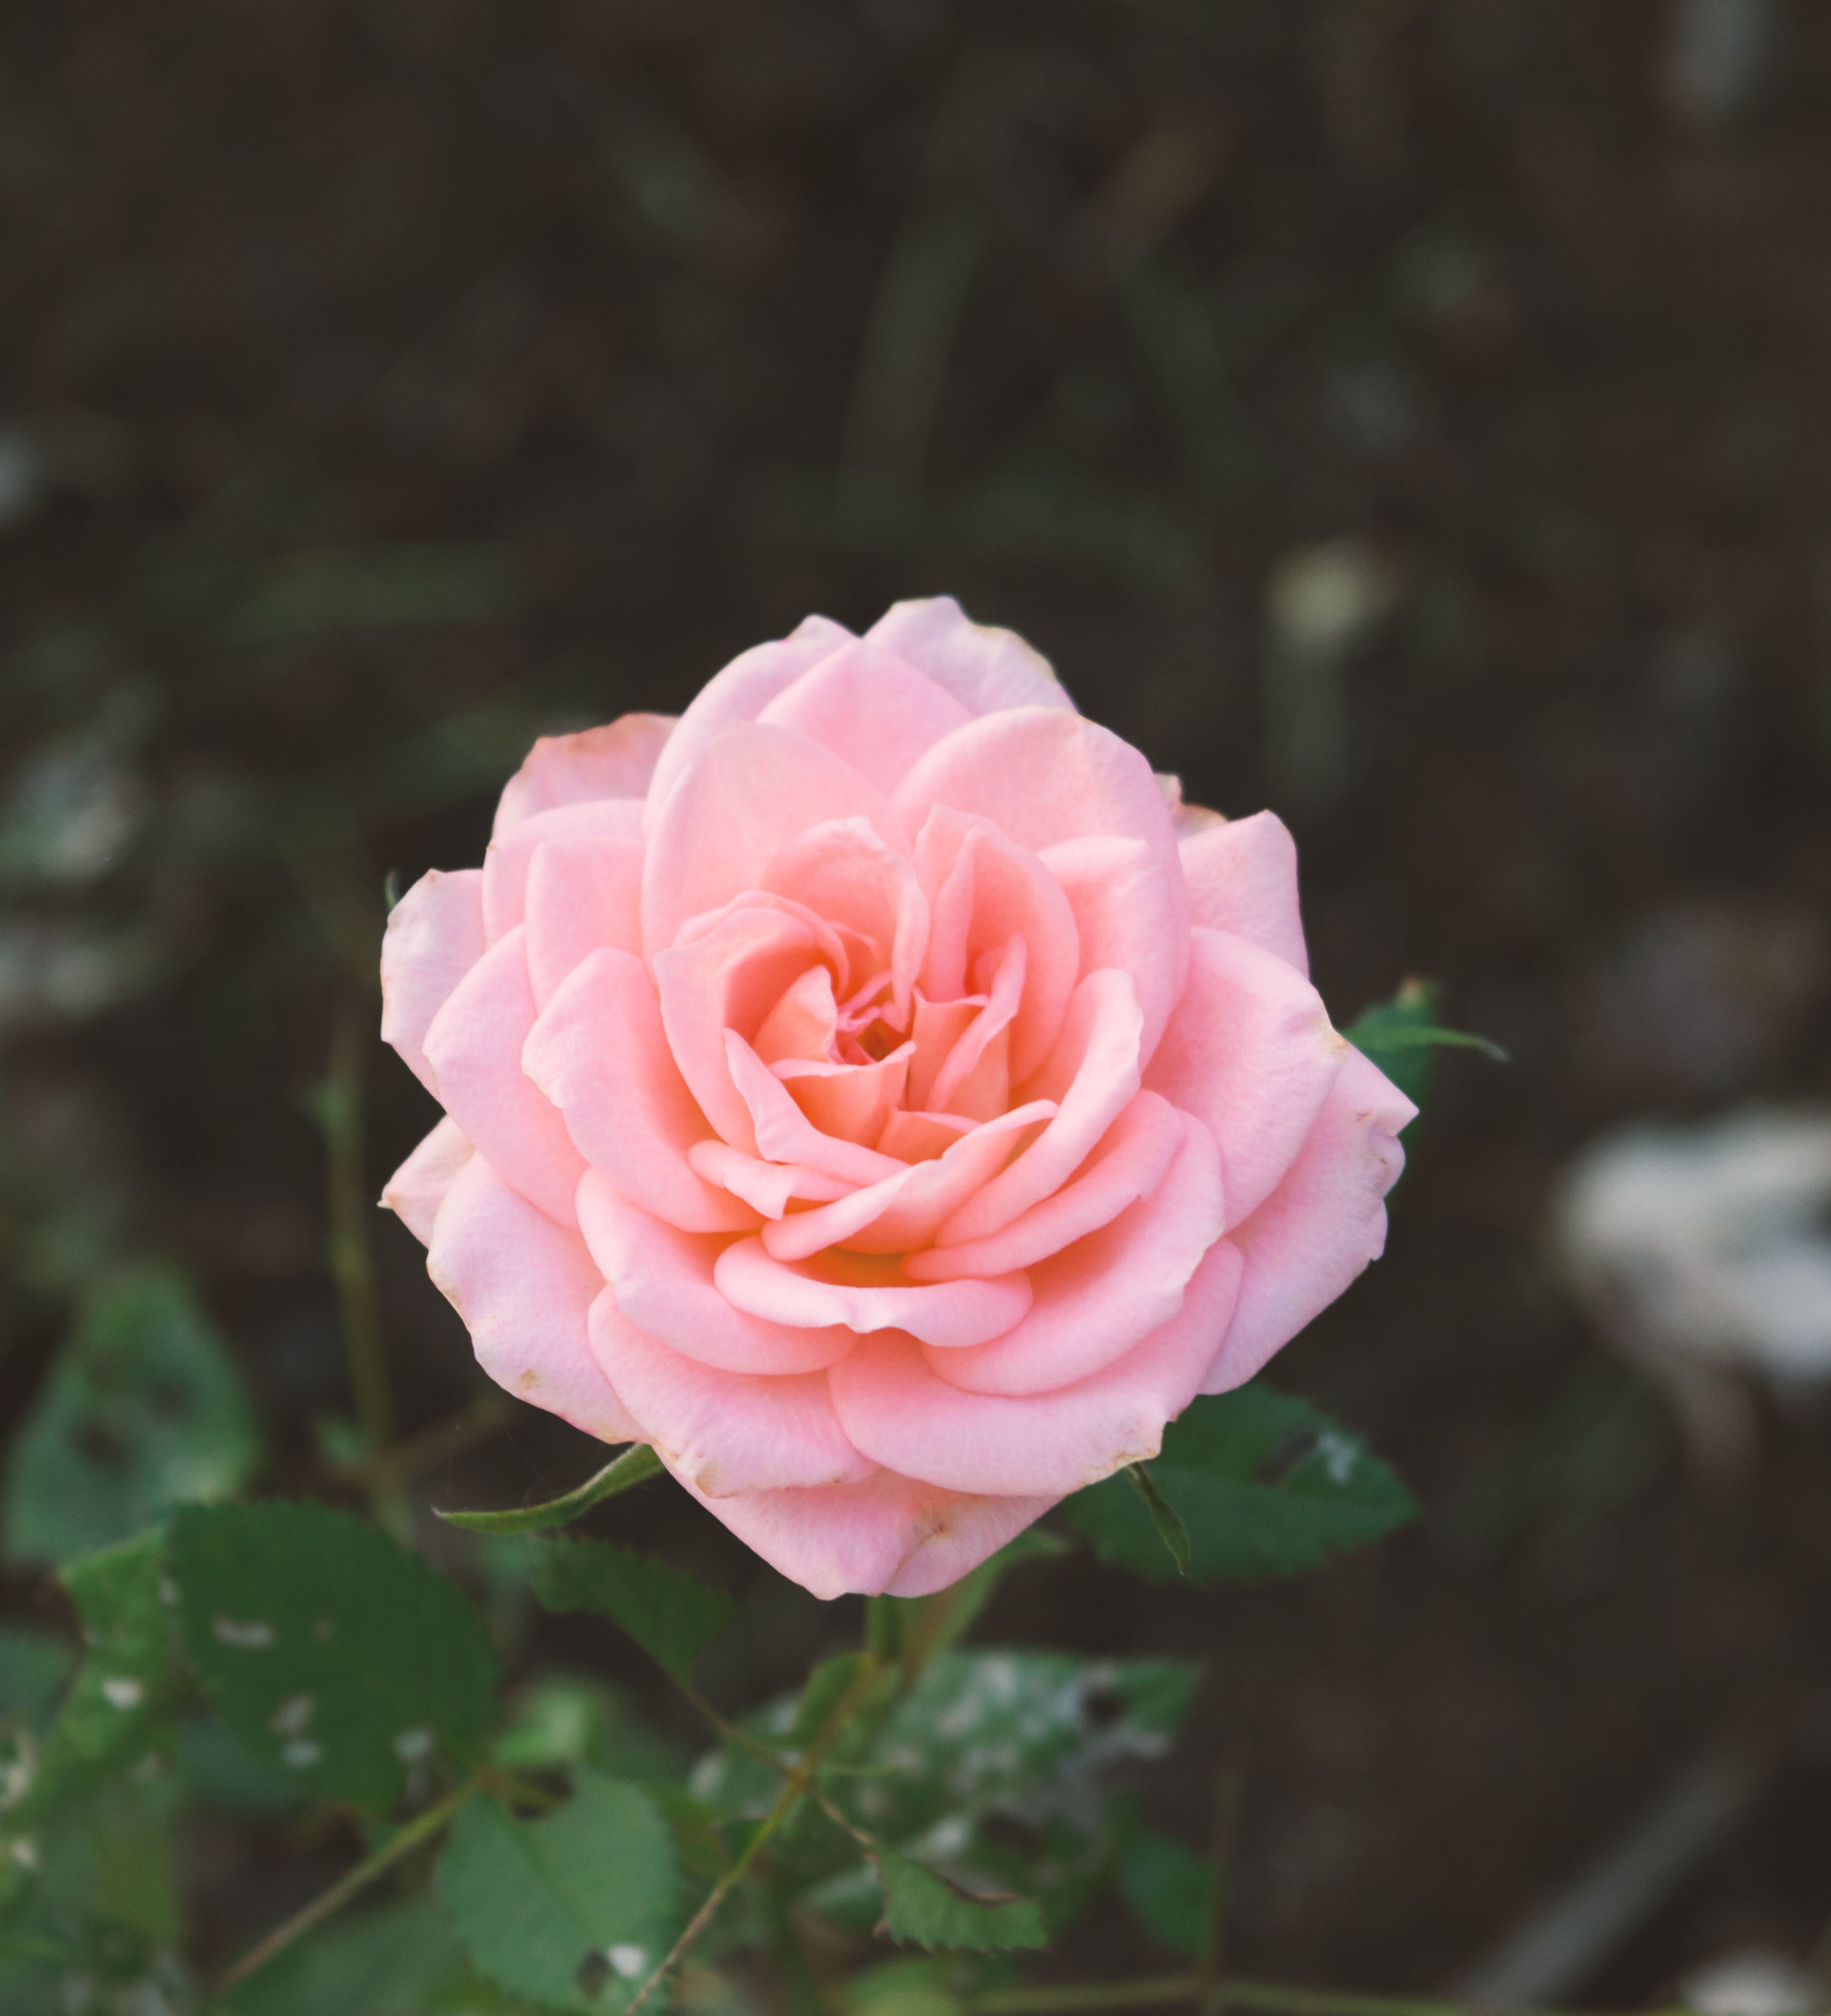
blossom, plant, flower, petal, bloom, rose, pink, flora, petals, floribunda, flowering plant, garden roses, rose family, land plant, rosa centifolia, rose order